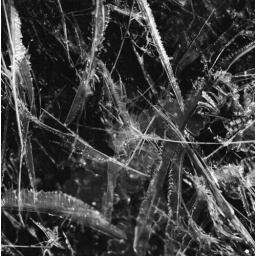
Ice in the grass - over night the water level dropped about 8 inches leaving this ice in the top of the grass.